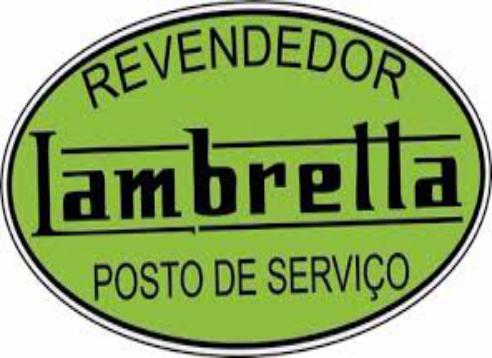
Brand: lambretta
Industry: Transportation